Damidamon

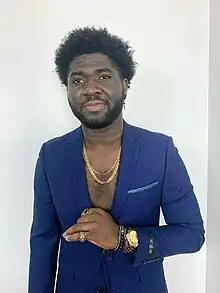

Dami Joshua Onadeko, professionally known as DAMIDAMON, is a British-Nigerian recording artist, songwriter, and producer. After his 2012 singles "London City and Summertime Love", he won the "Music Artist of the Year" category at the 2013 Woolwich Stars of Tomorrow Awards UK.